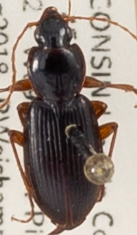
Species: Synuchus impunctatus
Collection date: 2018-08-14
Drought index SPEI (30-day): -0.03
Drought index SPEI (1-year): -0.3
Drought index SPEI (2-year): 1.106